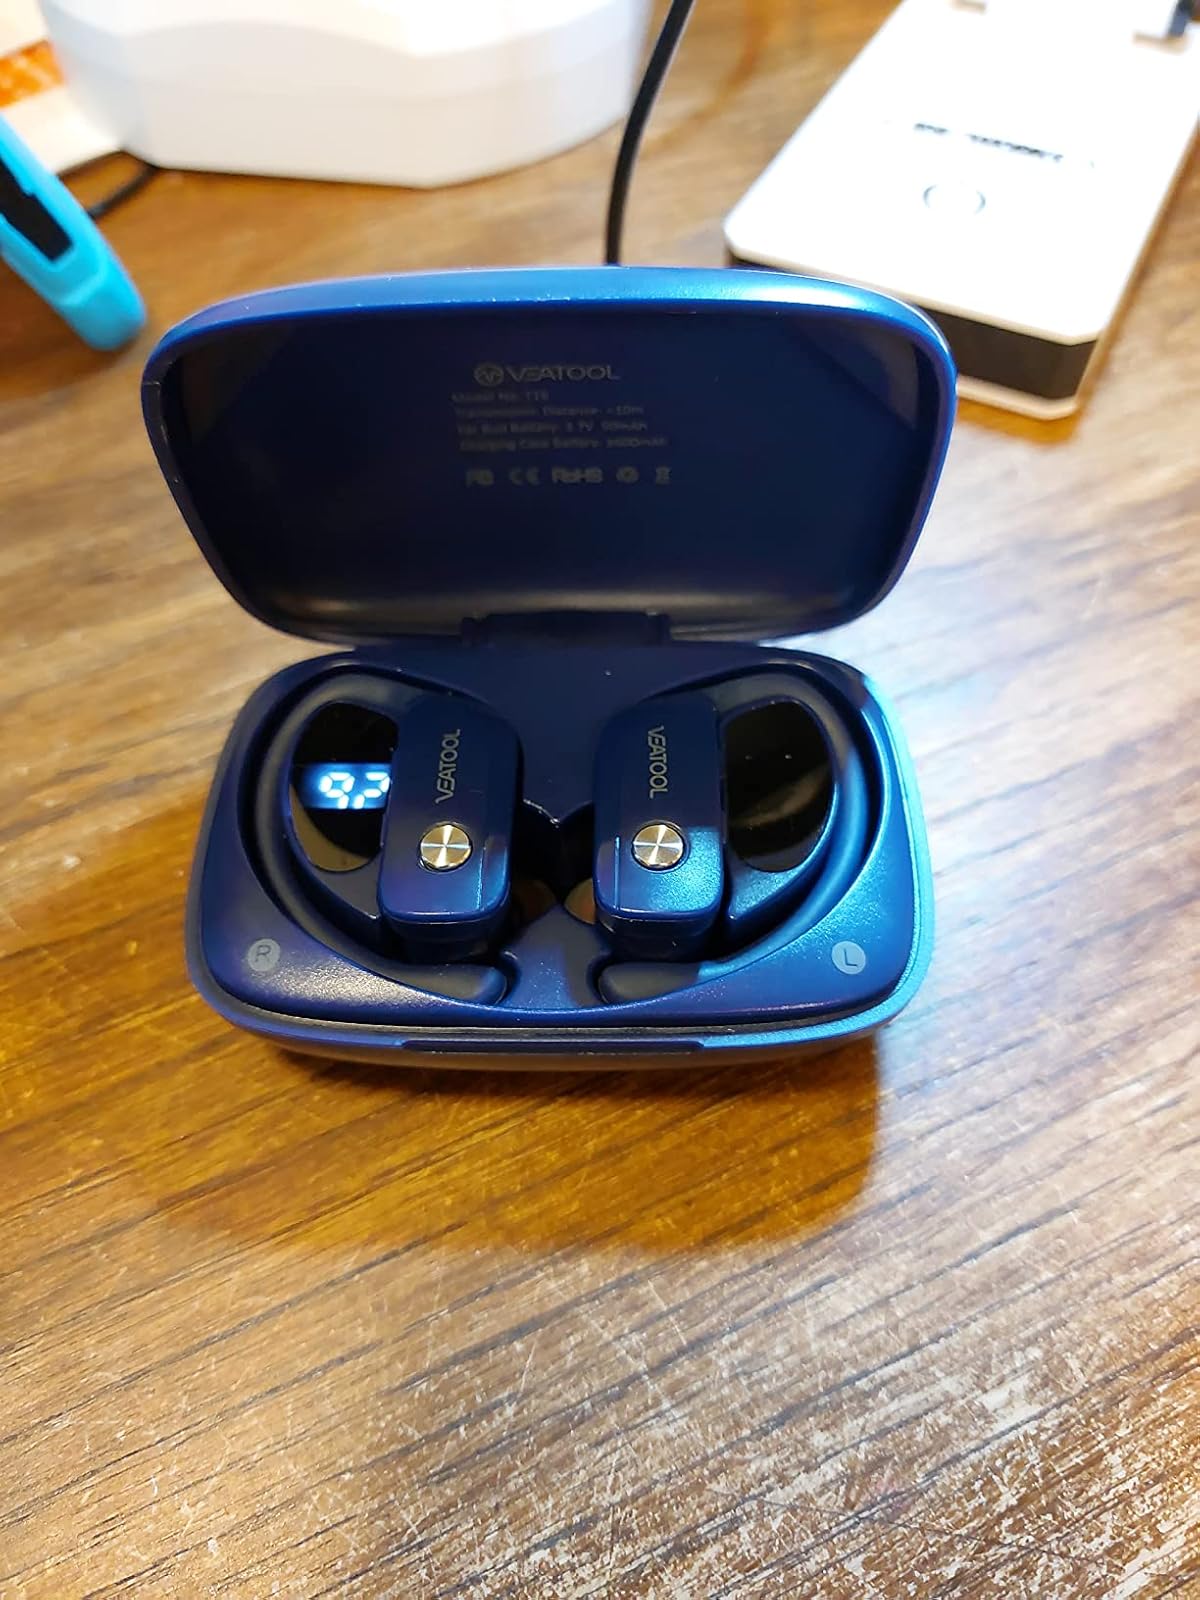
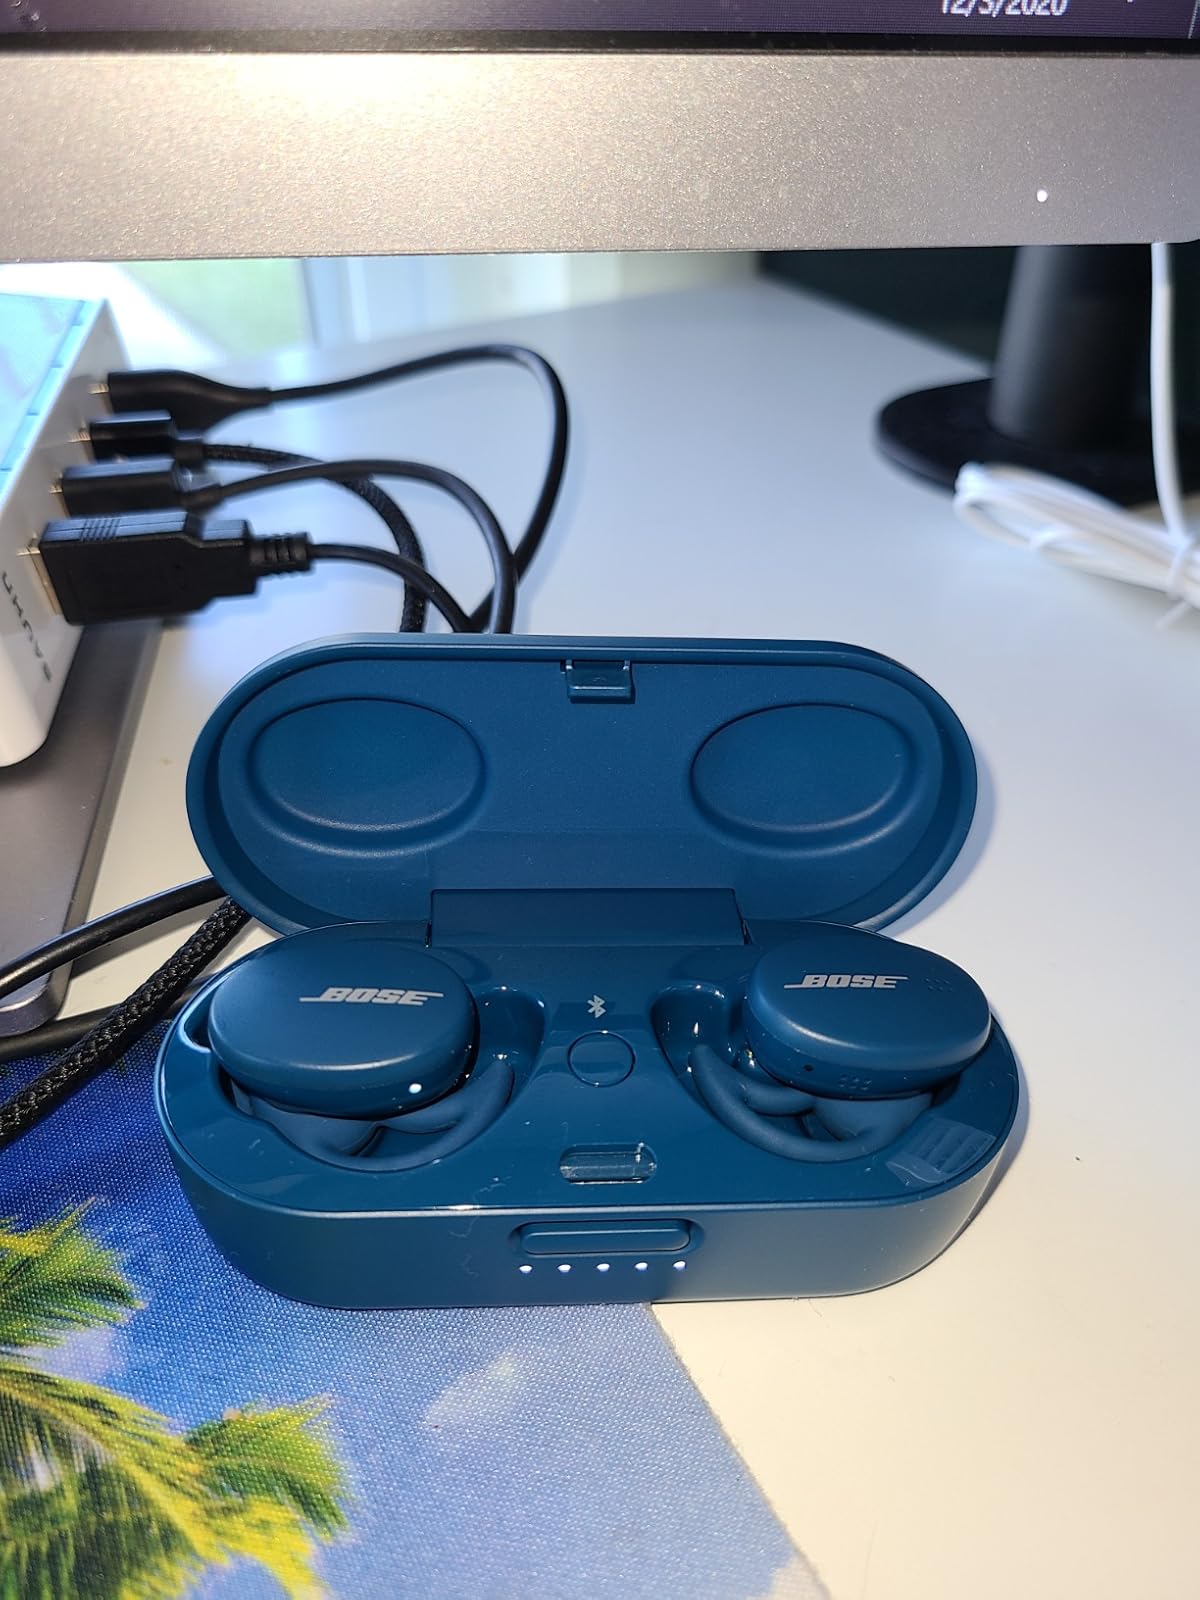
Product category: earbuds
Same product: no